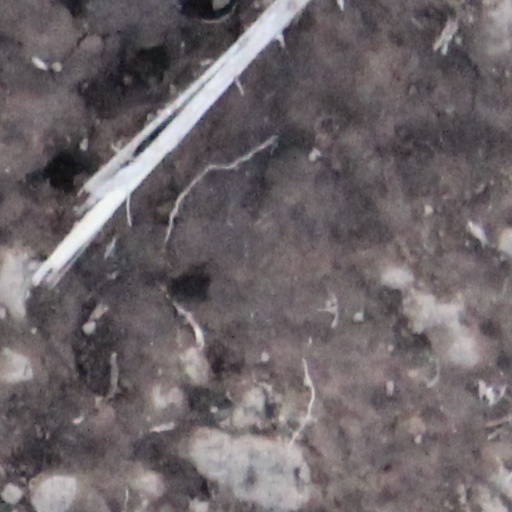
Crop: wheat